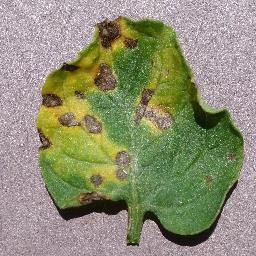
Label: Tomato___Septoria_leaf_spot